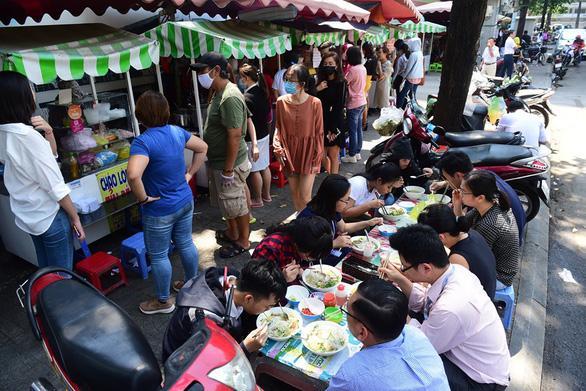
có nhiều người xuất hiện ở khu vực ăn uống trên vỉa hè